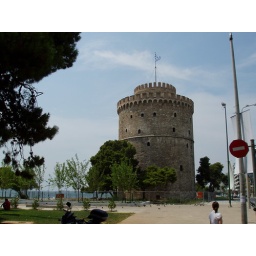
The white tower in Saloniki